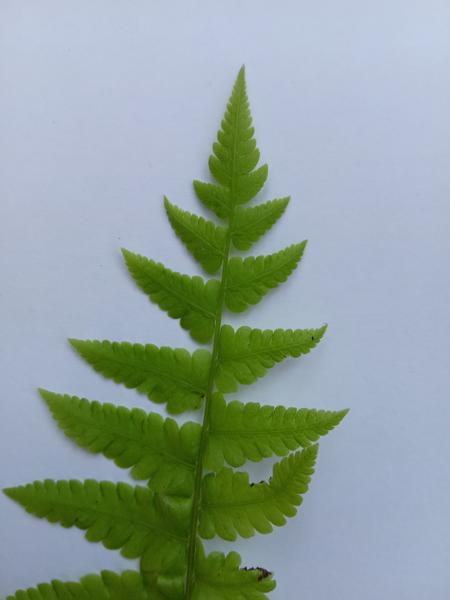
Weed species: Pteris vittata